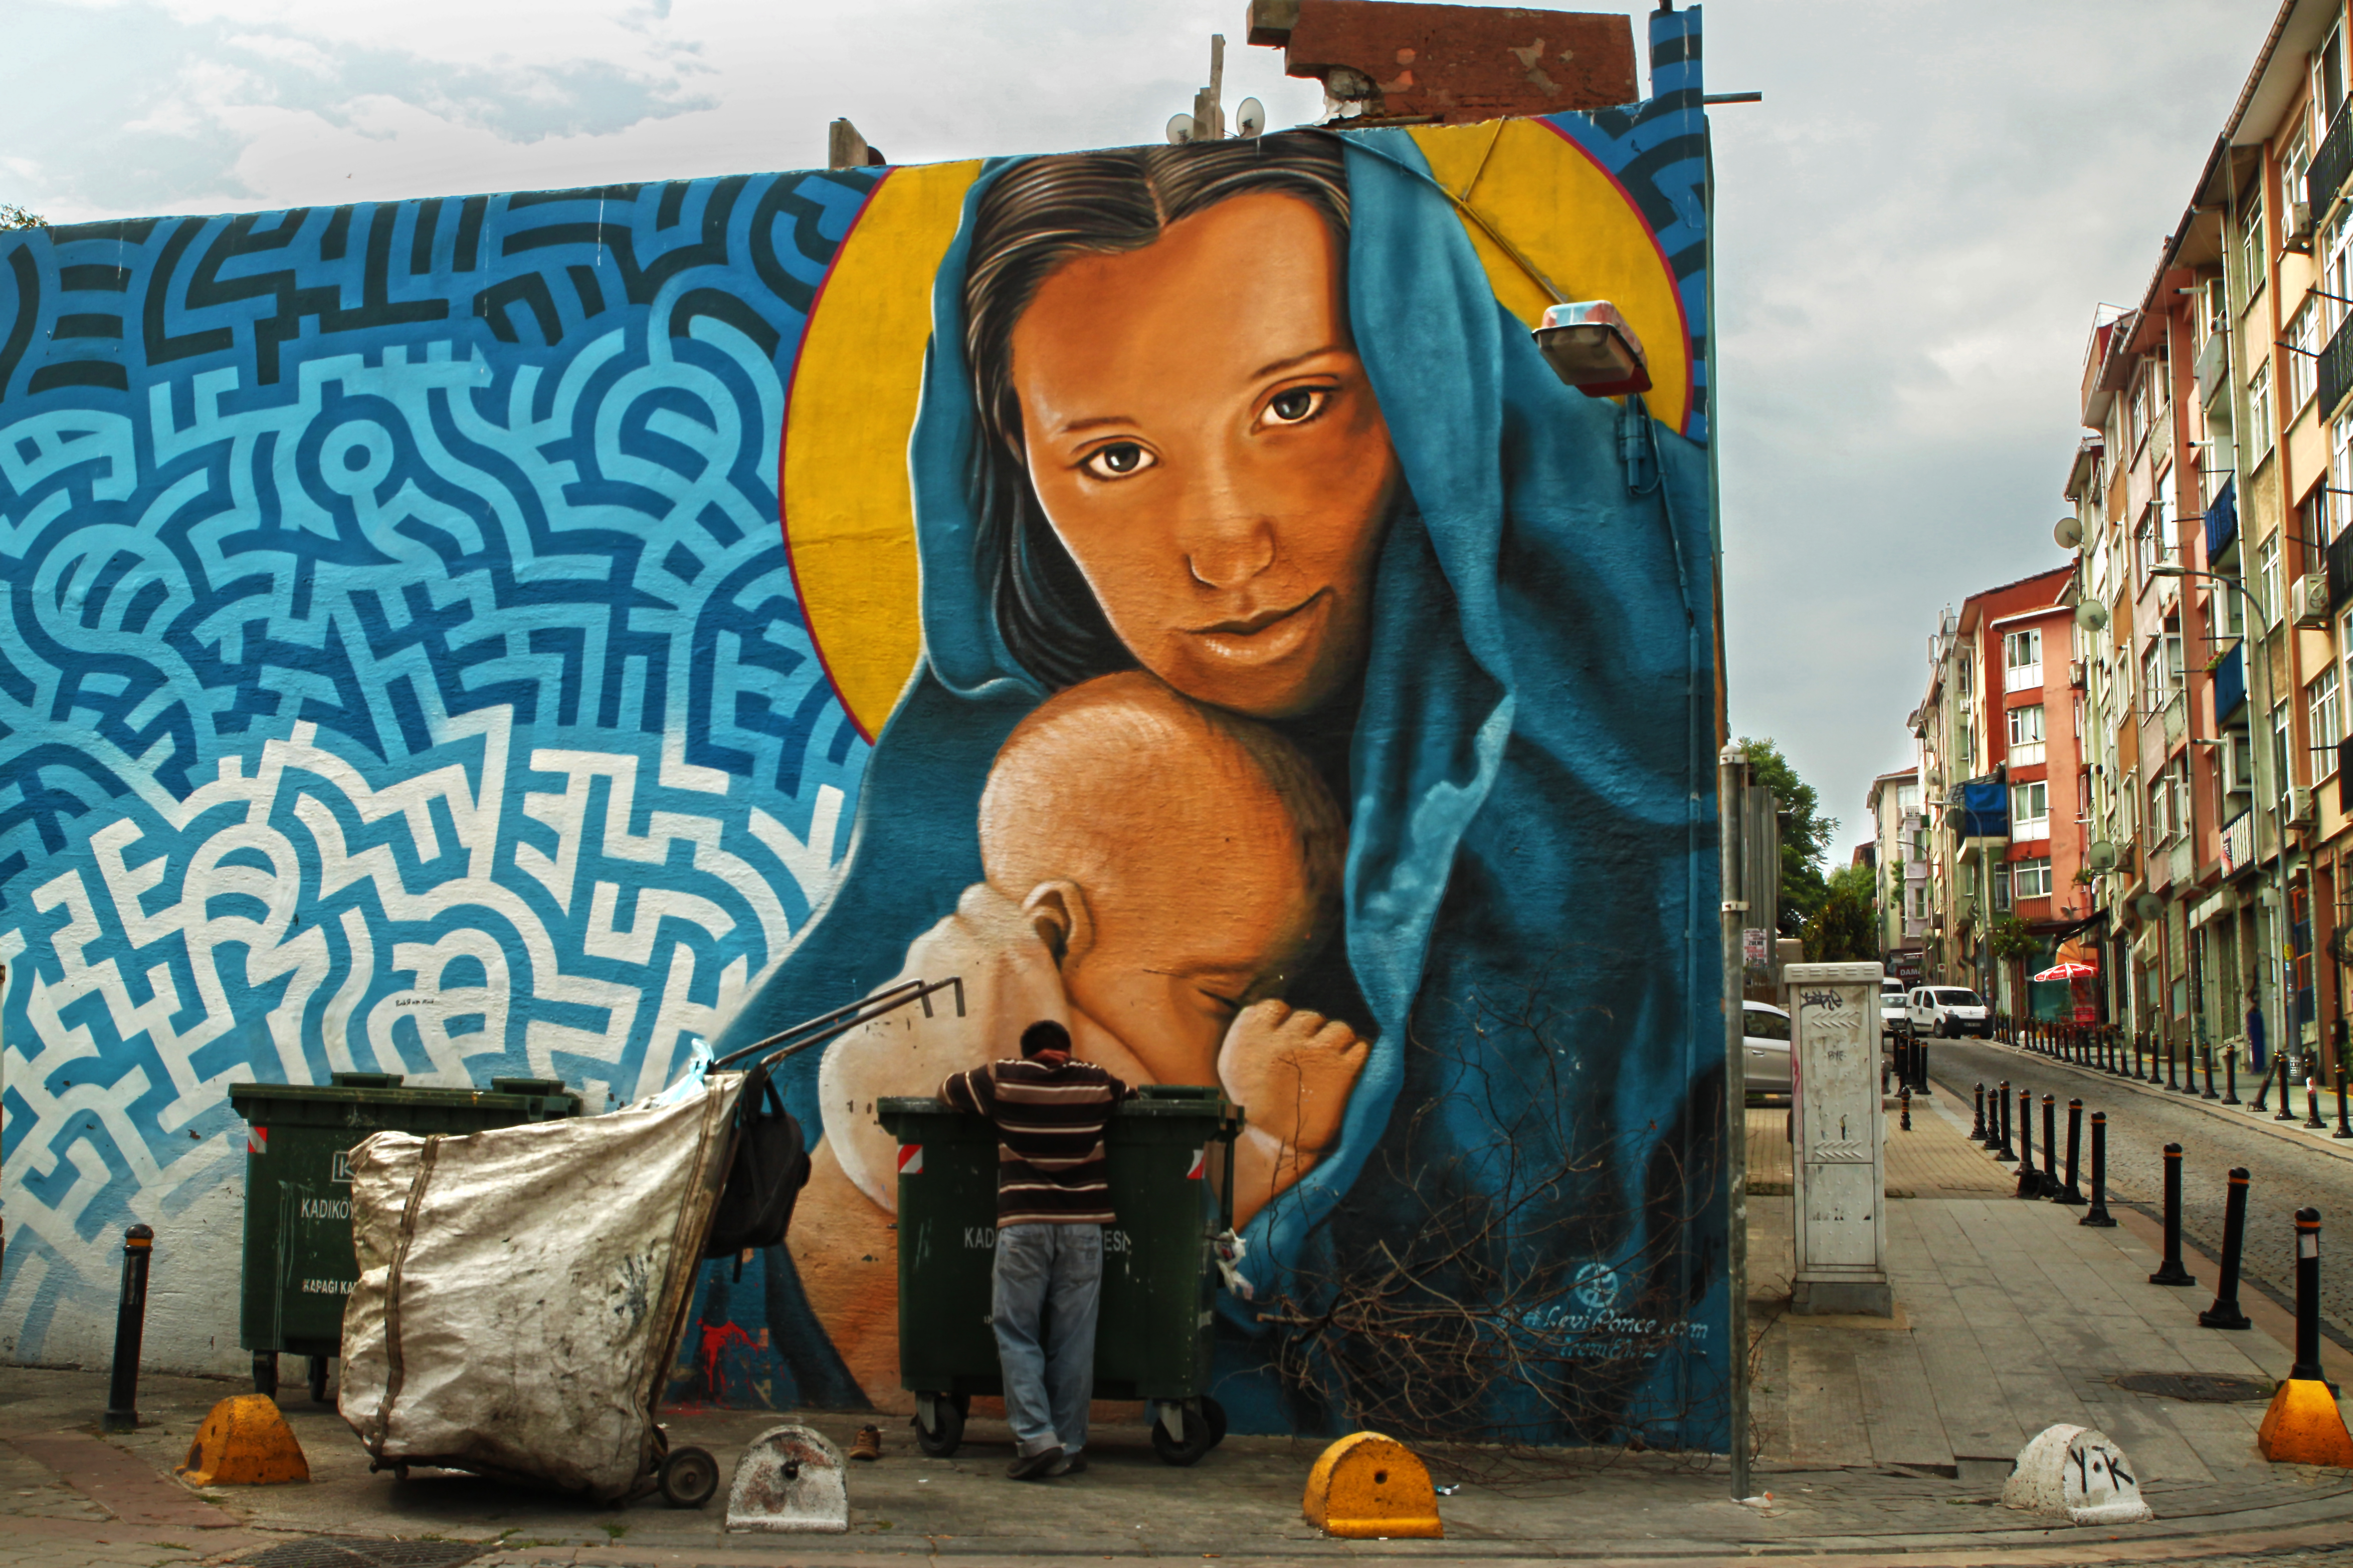
road, street, color, graffiti, street art, art, mural, streetart, saariysqualitypictures, urban area